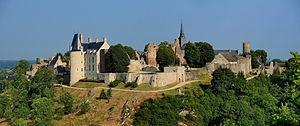
panorama Sainte-Suzanne
Le Tertre Ganne est une colline du département français de la Mayenne située sur la commune de Sainte-Suzanne-et-Chammes, sur la rive gauche de l'Erve, en bordure de forêt de Charnie. Faisant face à la forteresse de Sainte-Suzanne, elle joua un rôle décisif durant la guerre de Cent Ans.
Sainte-Suzanne est une ancienne commune française, située dans le département de la Mayenne en région Pays de la Loire, devenue, le 1ᵉʳ janvier 2016, une commune déléguée de la commune nouvelle de Sainte-Suzanne-et-Chammes.
Donjon de Sainte-Suzanne (Mayenne) est un château fort du XIᵉ siècle.
Histoire du département de la Mayenne
Les remparts de Sainte-Suzanne sont un ouvrage défensif situé sur la commune de Sainte-Suzanne, en France.
Sainte-Suzanne-et-Chammes est, depuis le 1ᵉʳ janvier 2016, une commune nouvelle française située dans la Mayenne en région Pays de la Loire, peuplée de 1 280 habitants. Elle est issue du regroupement des deux communes de Sainte-Suzanne et Chammes. Les anciennes communes de Sainte-Suzanne et Chammes sont restées des communes déléguées au sein de la nouvelle commune.
Le château de Sainte-Suzanne est un château fort datant du XIᵉ siècle, situé à Sainte-Suzanne, dans le département français de la Mayenne. Ses remparts, comme ceux de la cité médiévale, sont classés monument historique depuis 1862, et le logis, construit entre 1608 et 1610-1613 par Guillaume Fouquet de la Varenne, est classé par arrêté du 28 décembre 1984. Assiégé par le duc de Normandie et roi d'Angleterre Guillaume le Conquérant de 1083 à 1086, il est la seule place forte que le Conquérant ne put prendre.